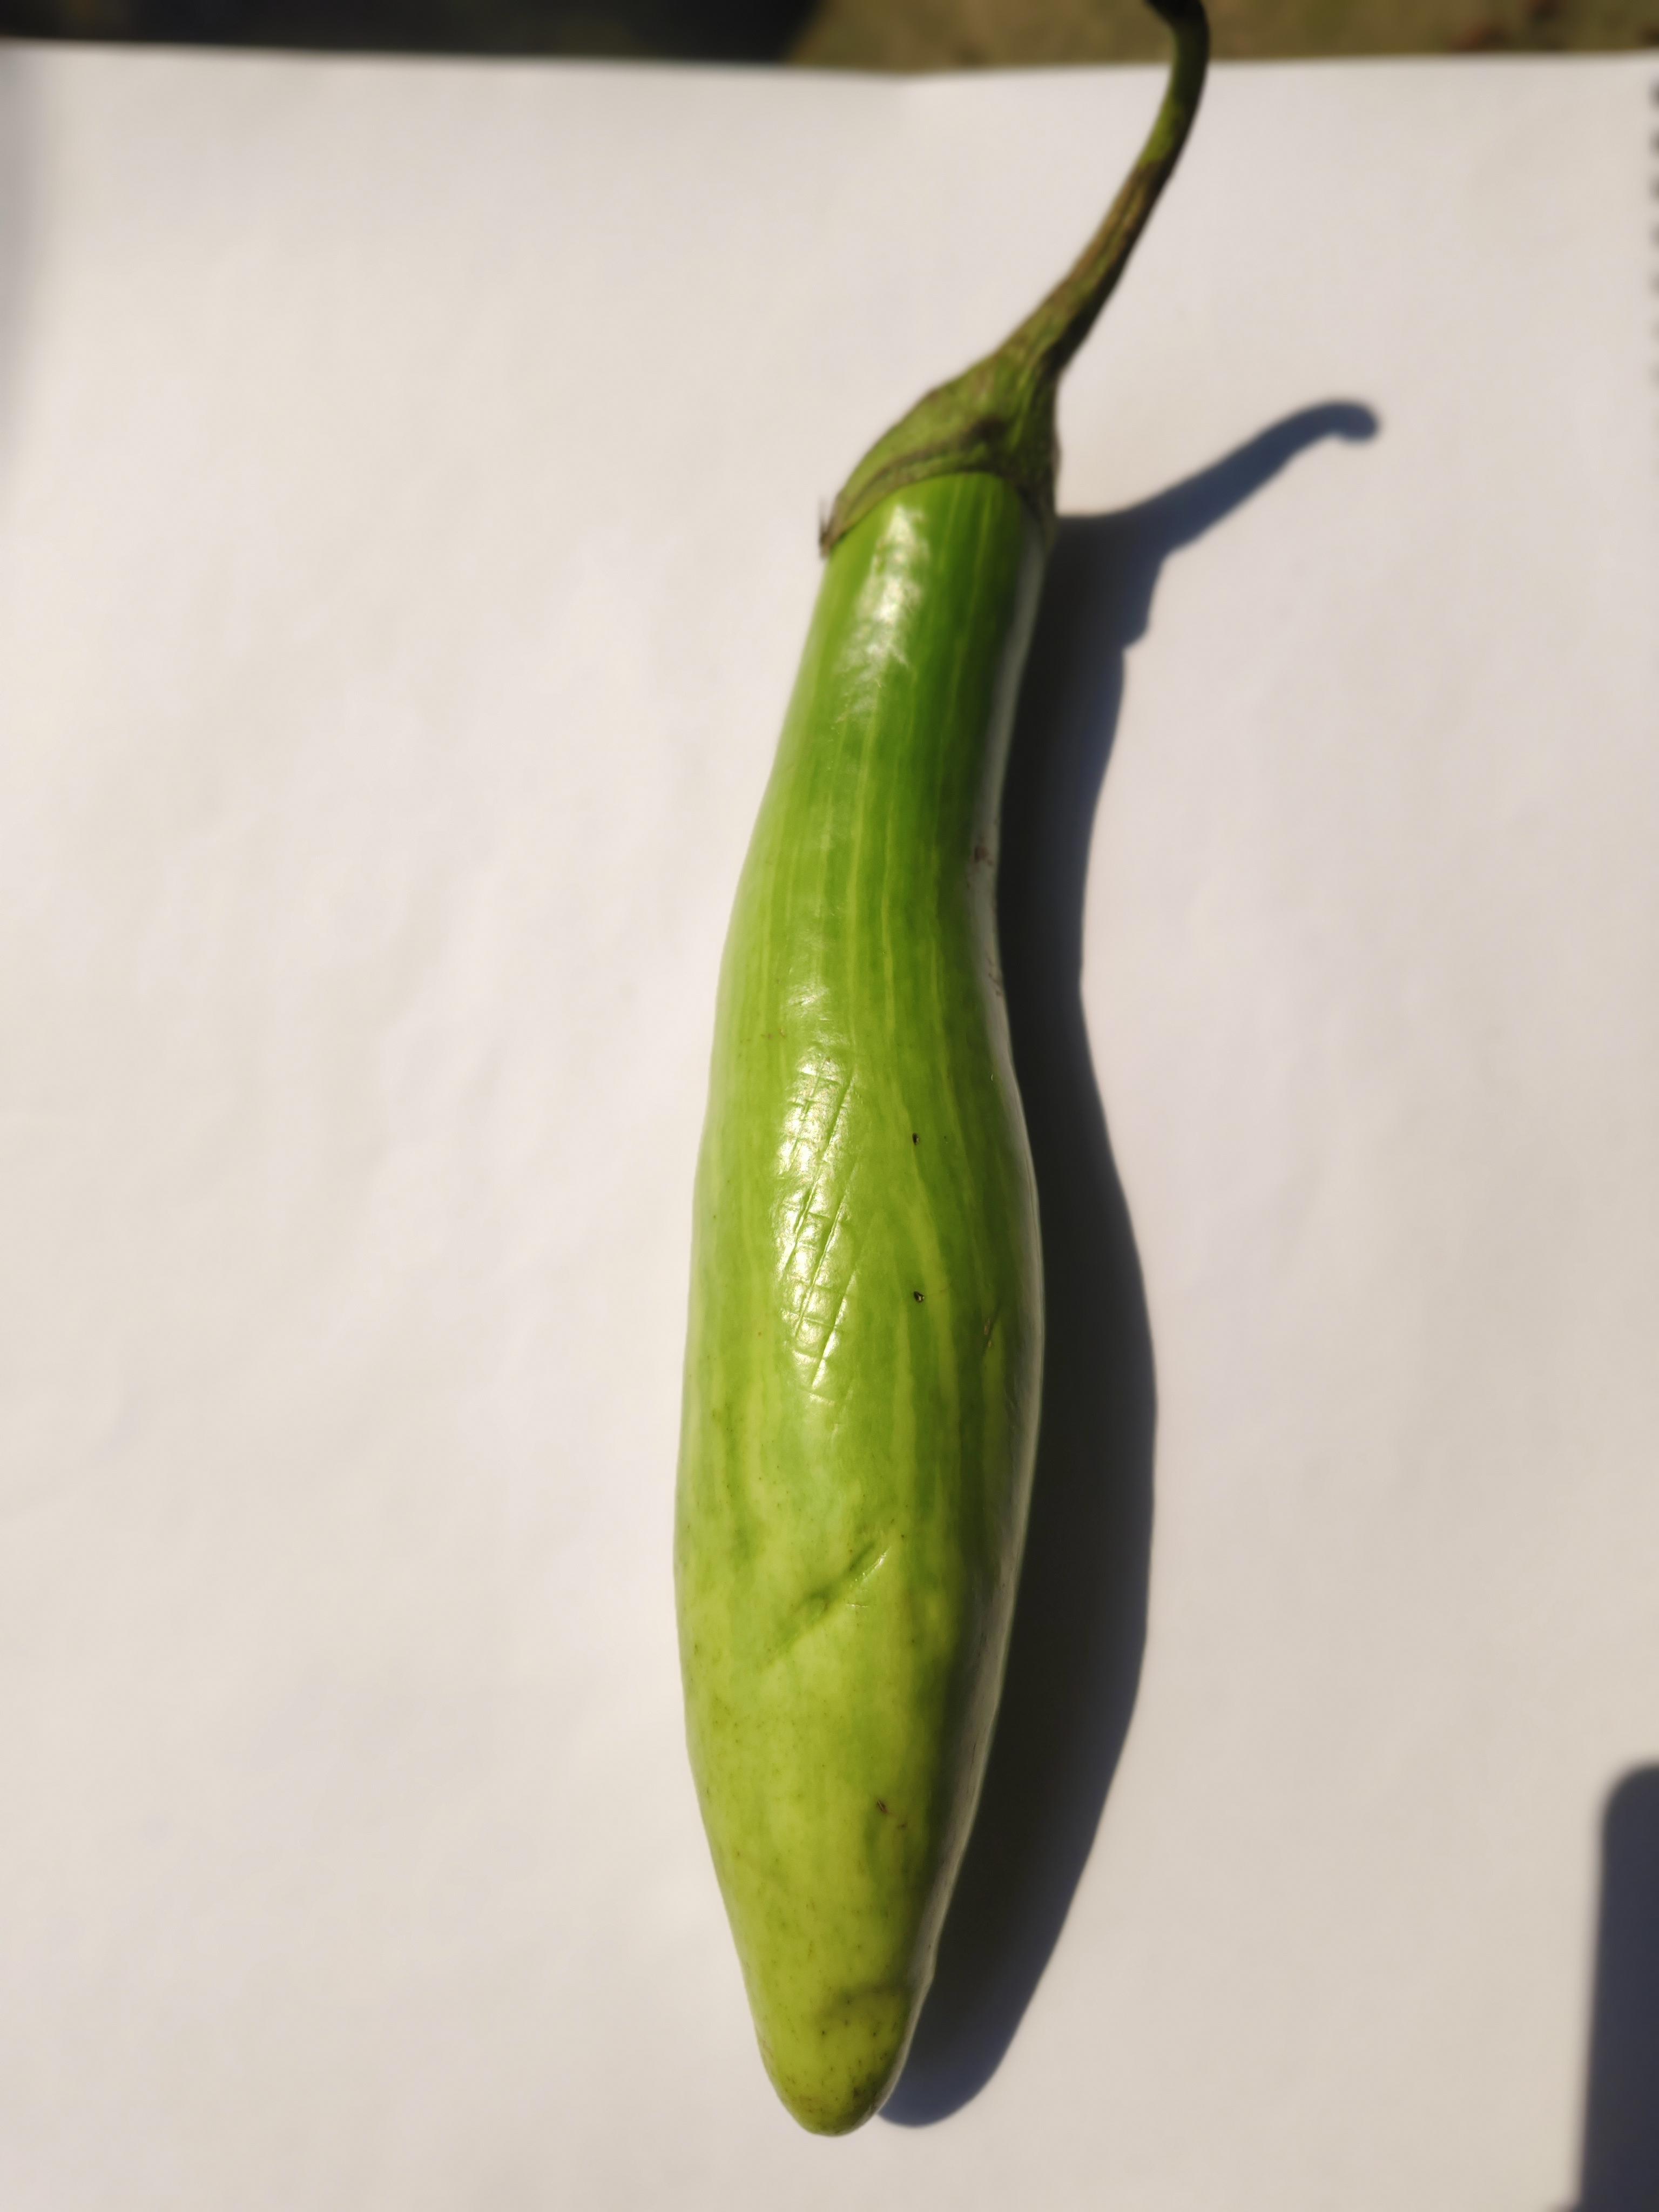
Label: Brinjal